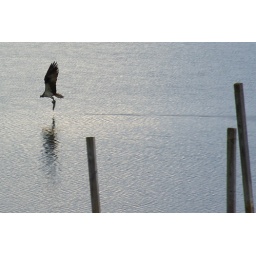
An osprey skims over the water with a fish in his talonsCharlestown, Rhode IslandMemorial Day Weekend - 2009